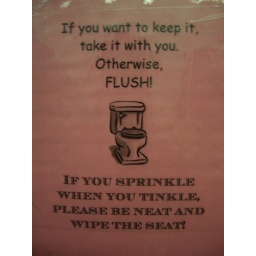
sign in the bathroom